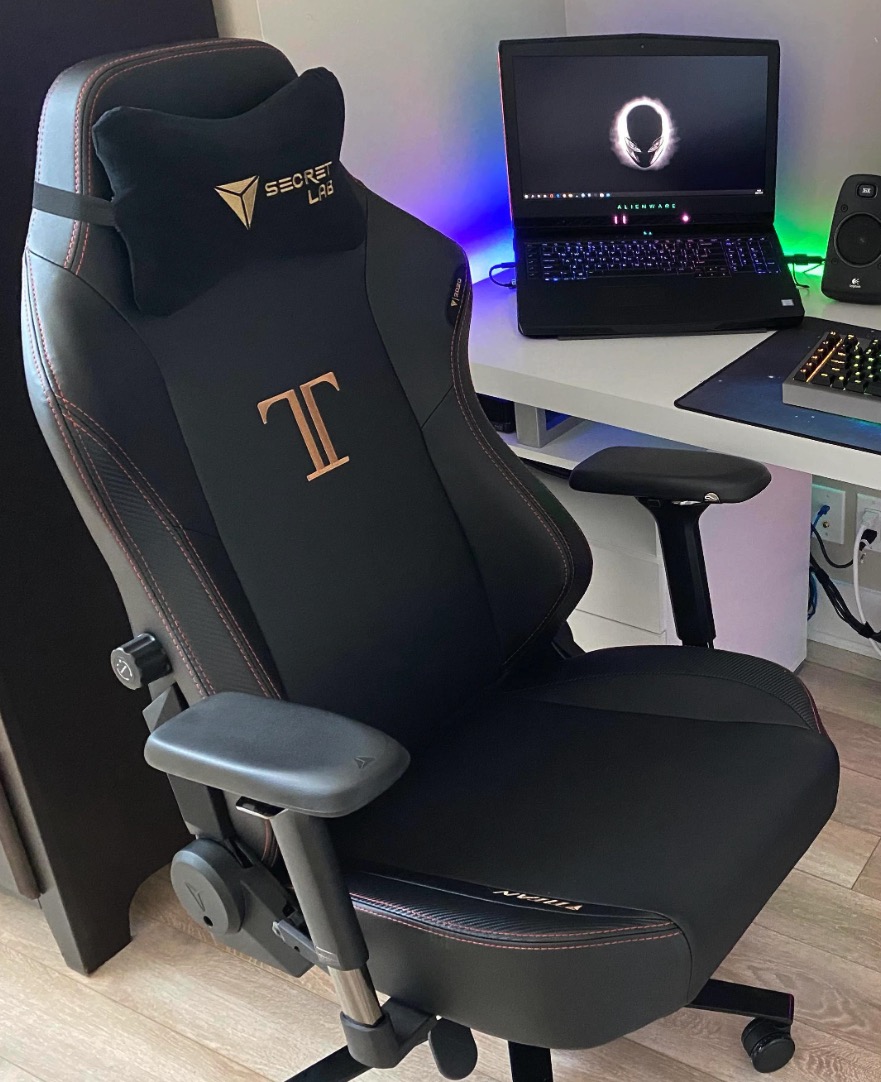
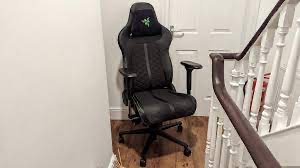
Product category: items_chair
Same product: no